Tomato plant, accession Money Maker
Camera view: horizontal (90 deg, fisheye); turntable rotation: 330 degrees
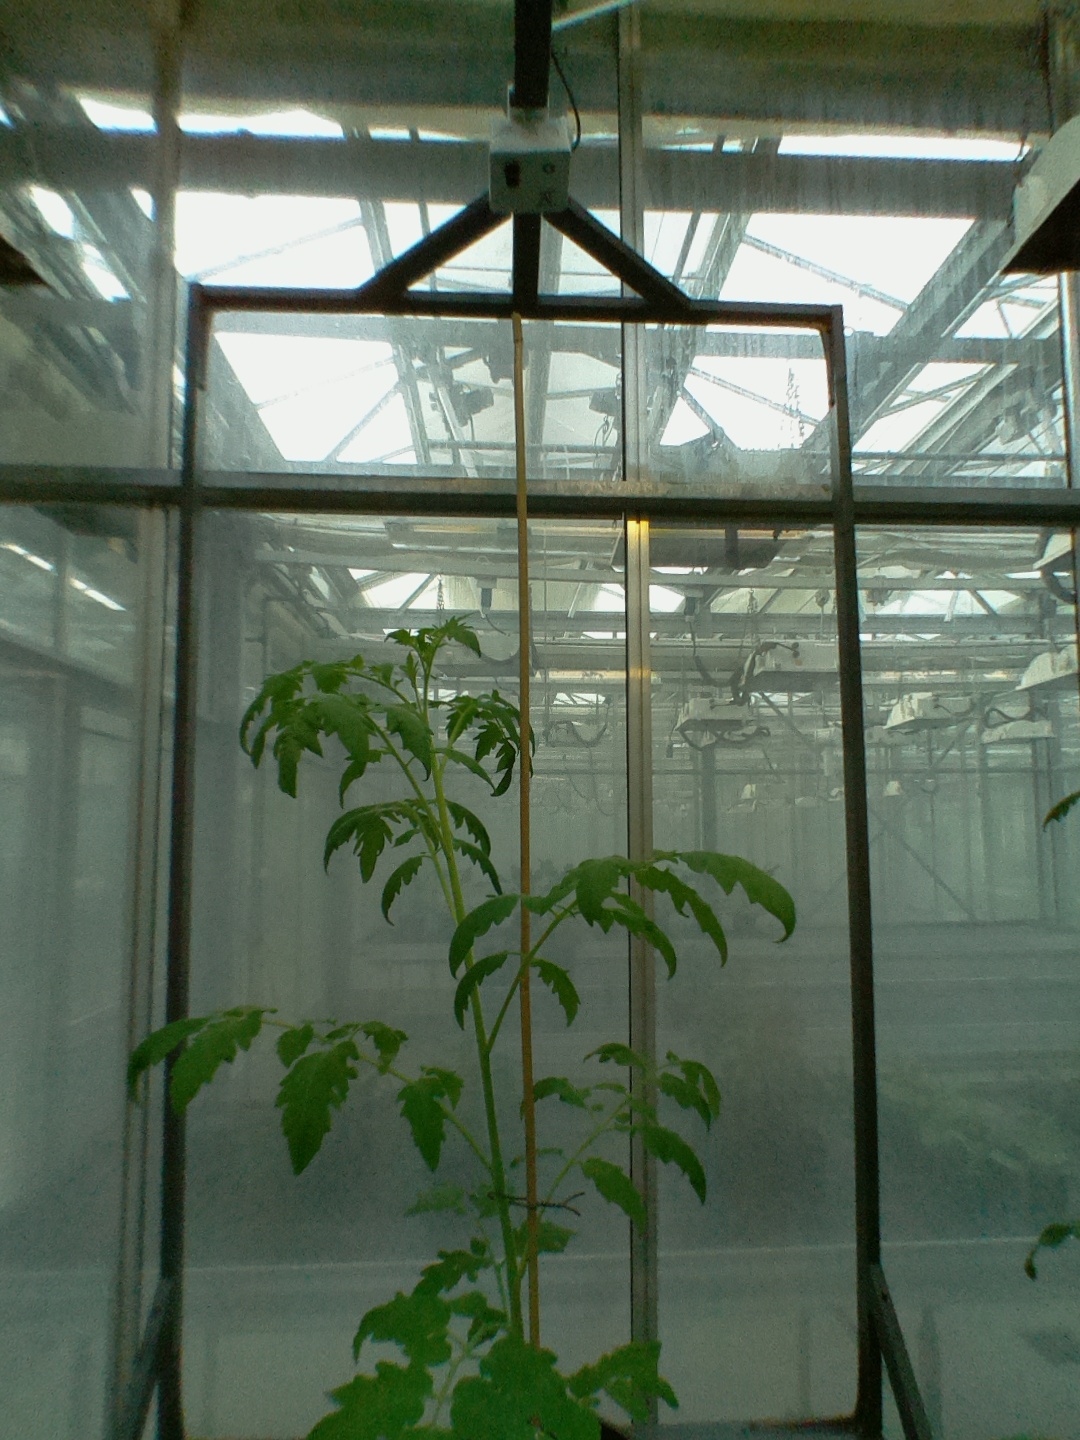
BBCH growth stage 16: 12 of true leaves visible